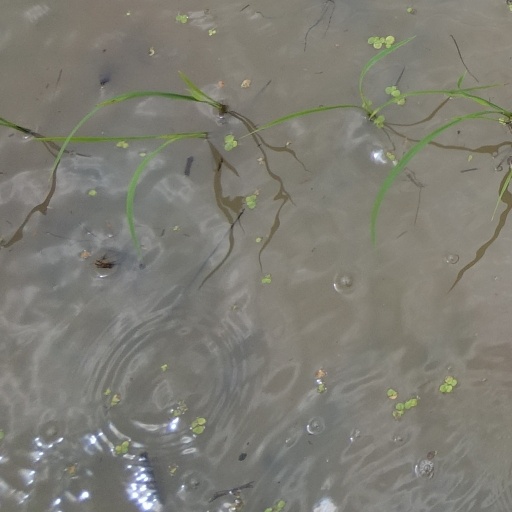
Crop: rice